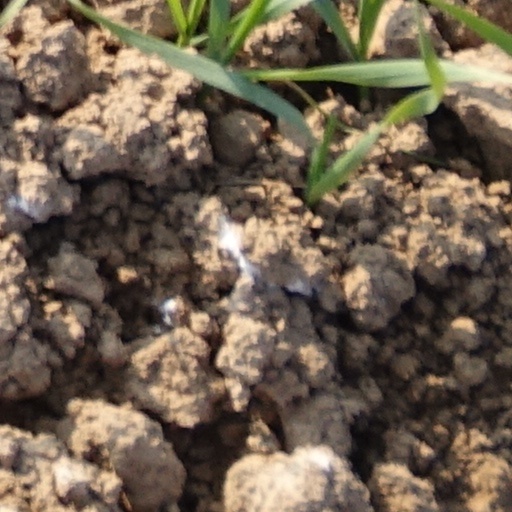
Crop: wheat